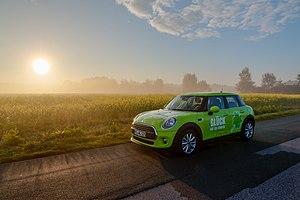
Mini est un constructeur automobile britannique fondé en 1969 par Alec Issigonis et en même temps un modèle d'automobile. Depuis 1994, le constructeur fait partie du groupe allemand BMW avec Rolls-Royce.